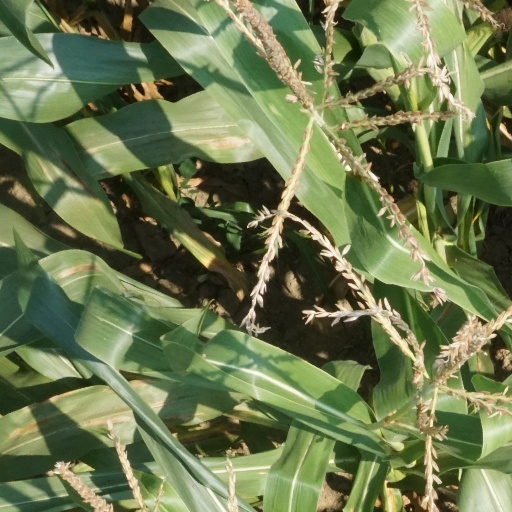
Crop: maize; corn